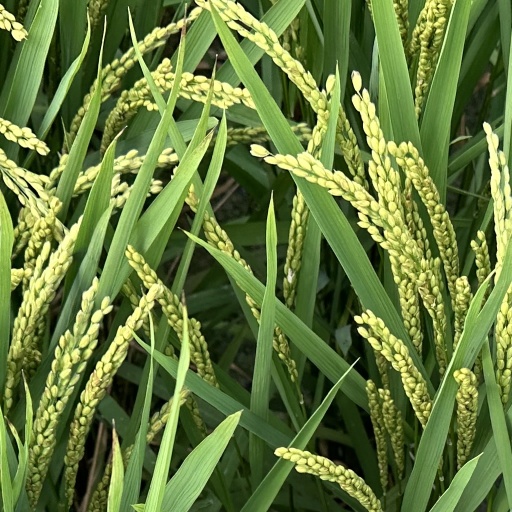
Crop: rice